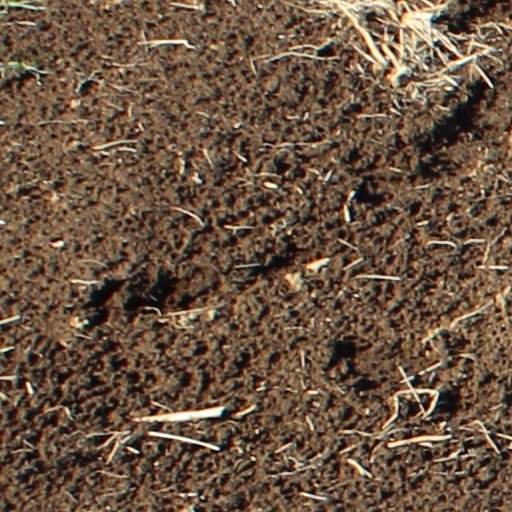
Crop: wheat